Kfar Hittim

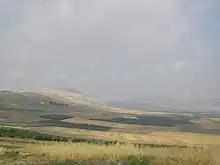
Horns of Hattin (left, appear yellow)

Hittin was located on the northern slopes of the double hill known as "Horns of Hattin". It was strategically and commercially significant due to its location overlooking the Plain of Hittin, which opens onto the coastal lowlands of Lake Tiberias to the east, and to the west is linked by mountain passes leading towards the plains of the Lower Galilee. These plains, with their east-west passages, served as routes for commercial caravans and military invasions.